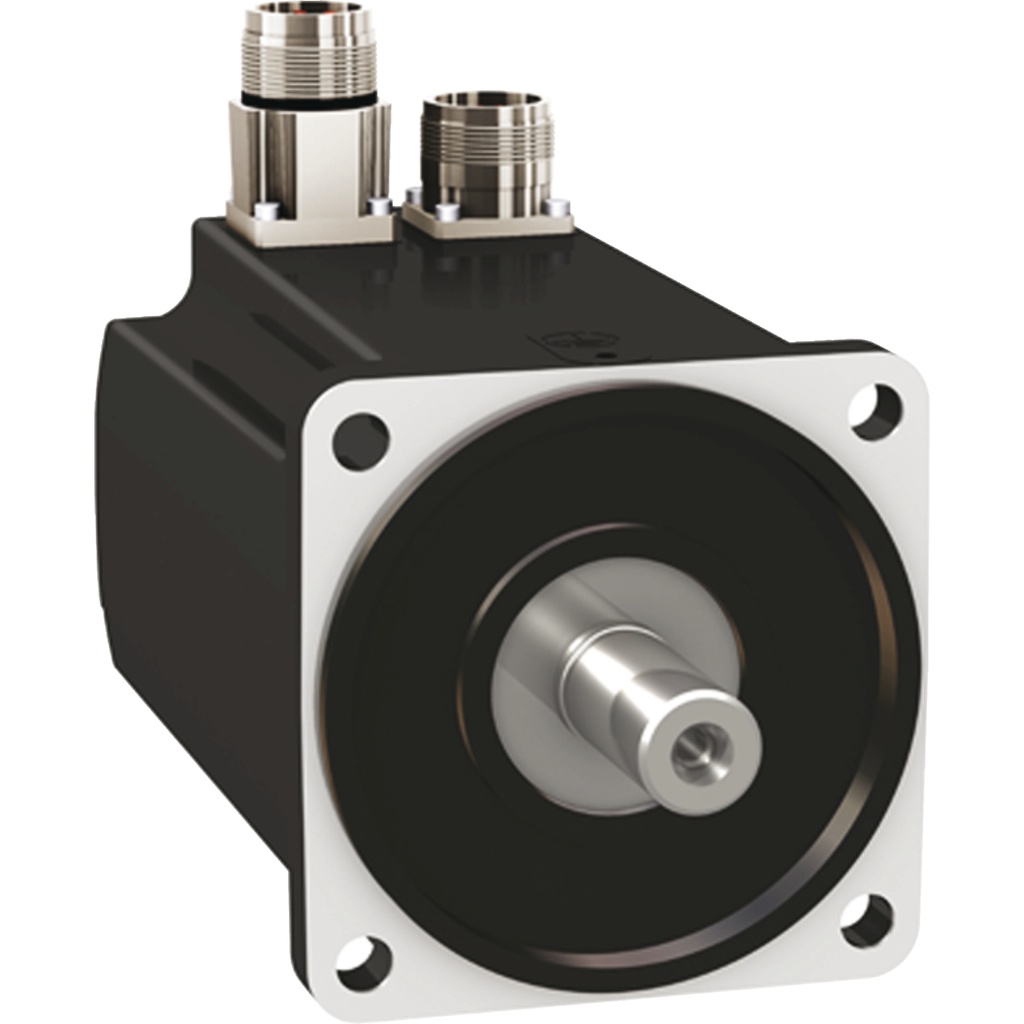
Schneider Electric BMH1002P17A1A
servo motor BMH, Lexium 32, 6.2Nm, 6000rpm, keyed shaft, without brake, IP54, 16 multiturn encoder, straight Schneider Electric BMH1002P17A1A is now available new, surplus, and used from Williams Automation. If you need a specific firmware or series relating to this item, please call or email us with your request. We can also provide specifications and/or a data sheet for this item upon request. Please call or email us if you require one. Please note we offer UPS Next Day Air shipping for all orders. Please be sure to select next day shipping at checkout, and we will provide same-day shipment. Call (803) 761-7027 if you have any questions about availability, or email us at sales@williamsautomation.com .
Brand: Williams Automation
Category: Hardware > Power & Electrical Supplies > Electrical Motors > Servo Motors